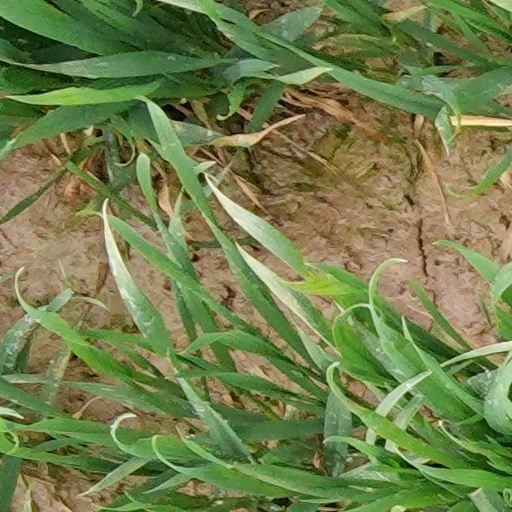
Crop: wheat